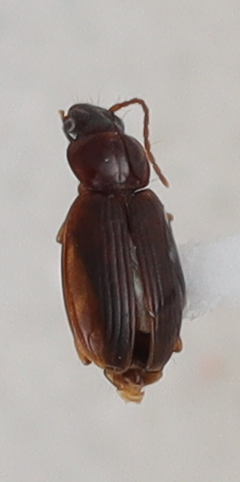
Scientific name: Trechus obtusus
Plot: 14
Trap: W
Collected: 20210825